Bible translations into the languages of Indonesia and Malaysia

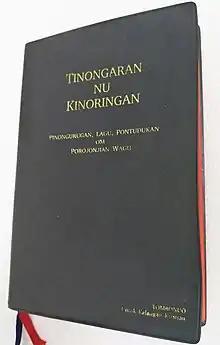
Tombonuo New Testament (2002)

The Bible in the language of the Murut people of southwestern Sabah and northeastern Sarawak known as the "Rahu Nu Tuhan Aho Onsoi" was published in 2003 by the Bible Society of Malaysia. The New Testament was published by the Philippine Bible Society in 1991 and is known as the "Rahu Nu Tuhan".